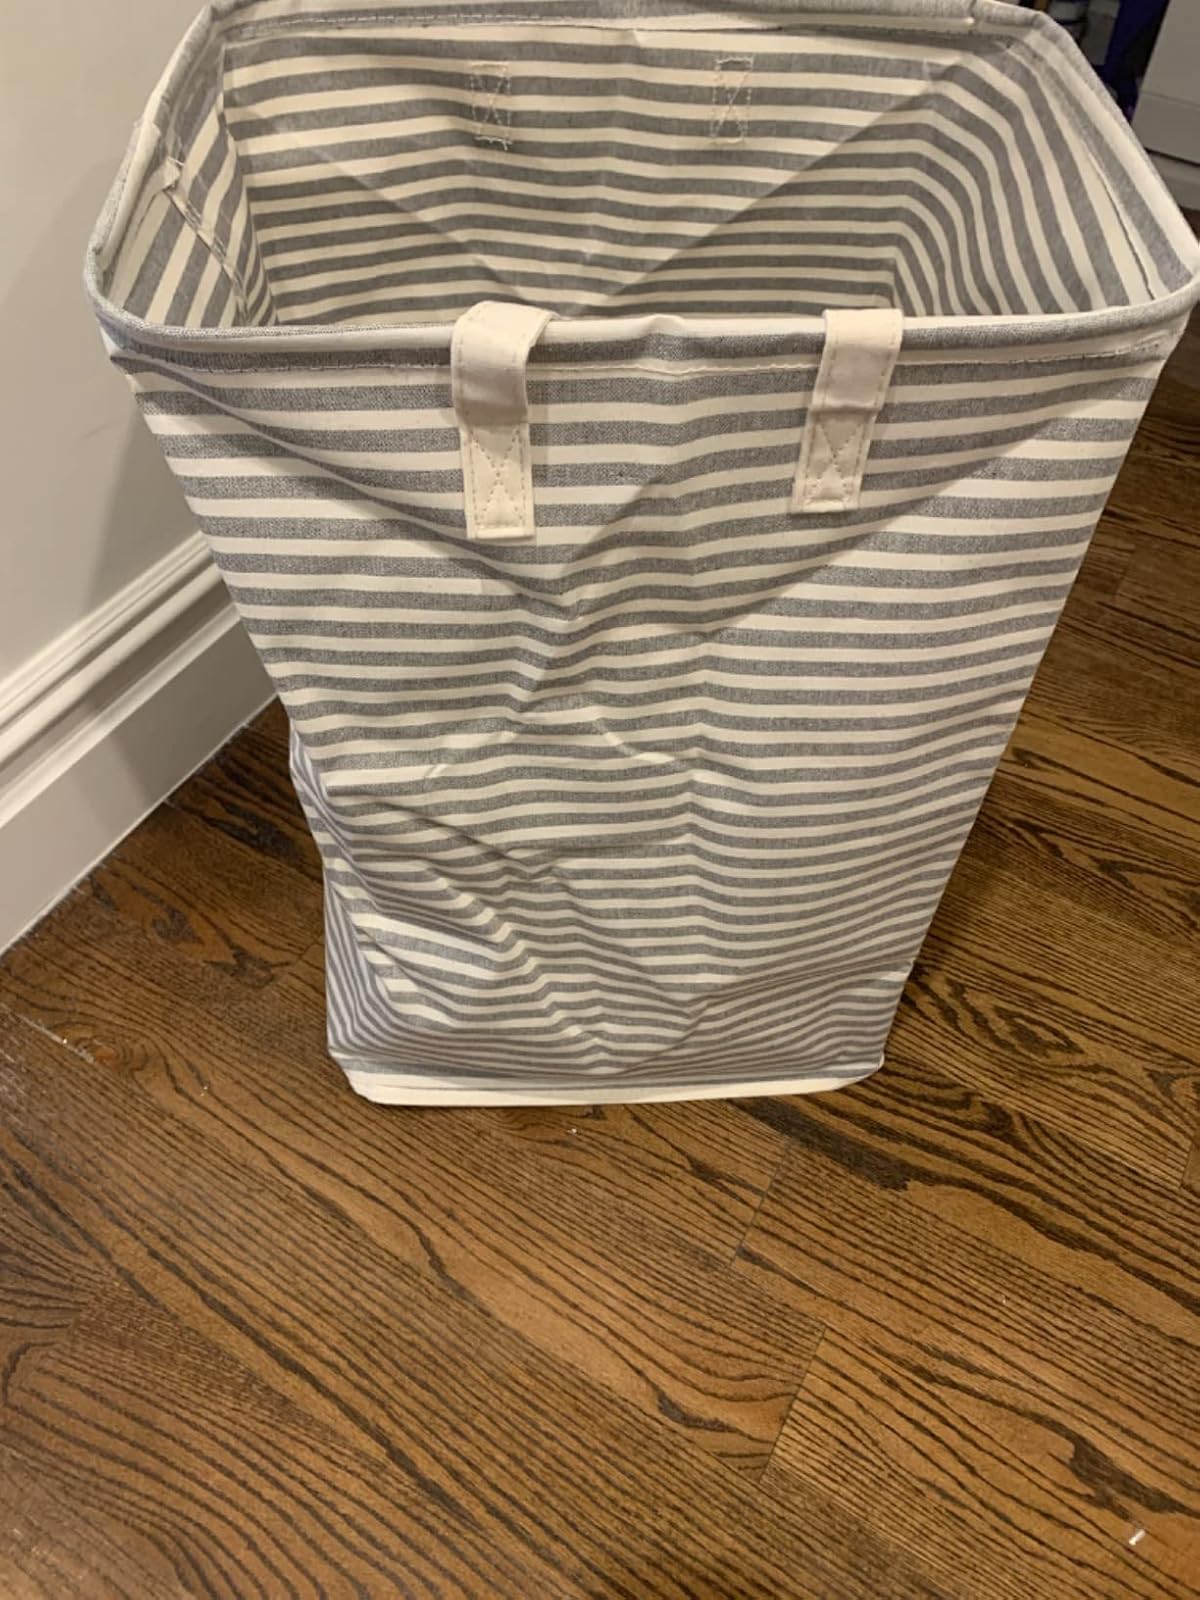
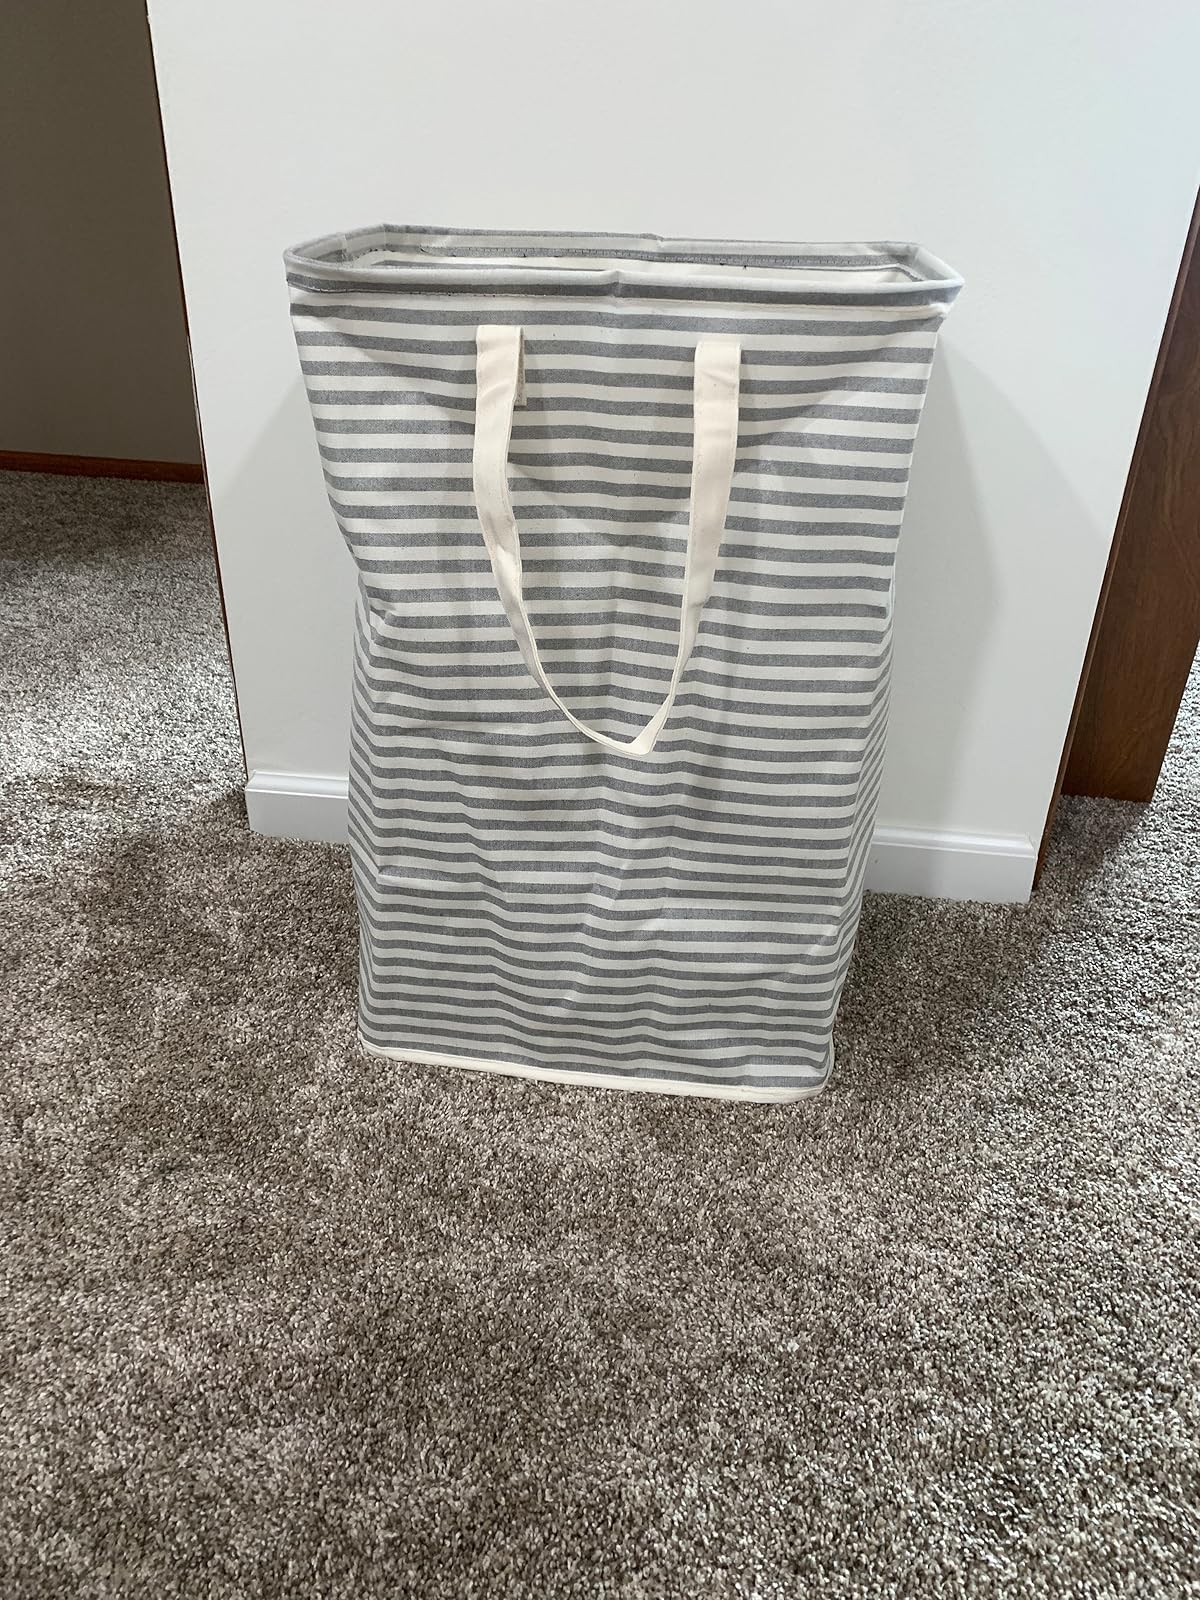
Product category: items_hamper
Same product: yes